John Rylands Research Institute and Library

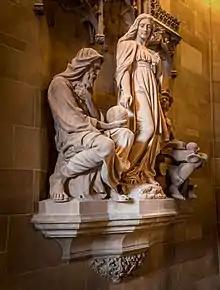
Theology, Science and Art; by John Cassidy; in the vestibule

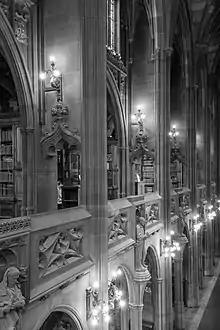
Part of the gallery with some of the portraits in sculpture

The main reading room on the first floor, 30 feet above the ground and 12 feet from all four boundaries, was noted for the pleasant contrast between the 'sullen roar' of Manchester and the 'internal cloister quietude of Rylands'. It was lit by oriel windows in the reading alcoves supplemented by high clerestory windows along both sides. Embellishments in the reading room include two large stained glass windows with portraits of religious and secular figures, designed by C. E. Kempe; a series of statues in the reading room by Robert Bridgeman and Sons of Lichfield; and bronze work in the art nouveau style by Singer of Frome. The portraits in sculpture (20) and stained glass (40) represent a selection of personages from the intellectual and artistic history of mankind. The western window contains "Theology" from Moses to Schleiermacher; the eastern "Literature and Art" (including philosophy). The portrait statues of John and Enriqueta Rylands in white marble, in the reading room, were sculpted by John Cassidy who also executed the allegorical group of 'Theology, Science and Art' in the vestibule.